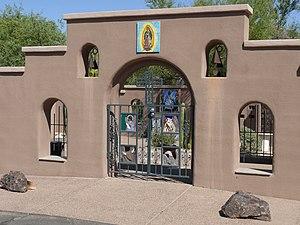
La cathédrale byzantine catholique Saint-Stephen de Phoenix (Arizona, États-Unis).